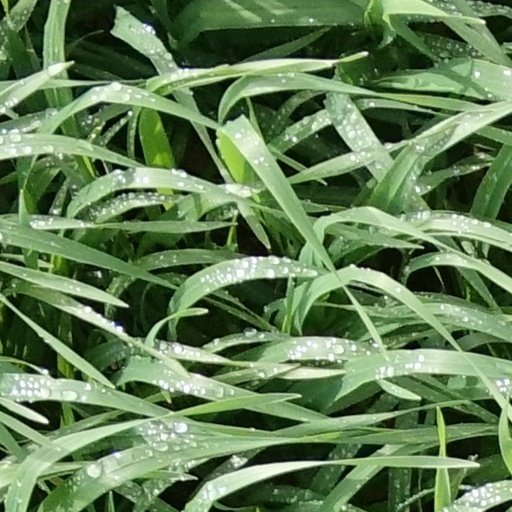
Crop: wheat